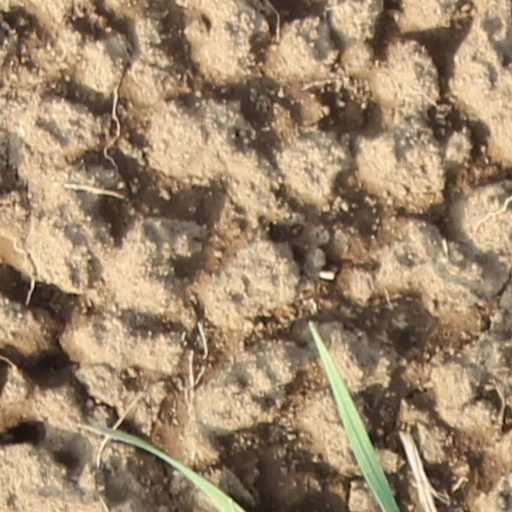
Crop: wheat